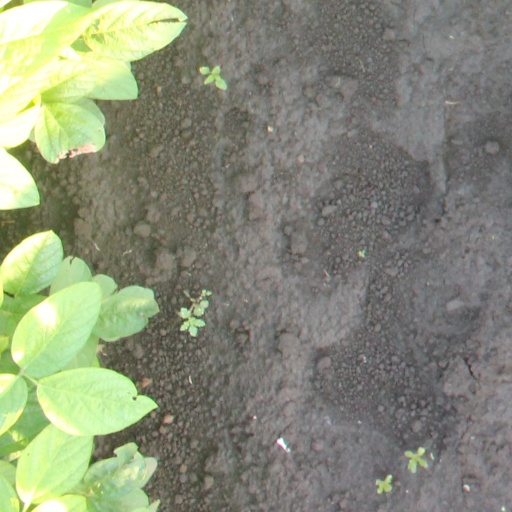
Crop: soybean